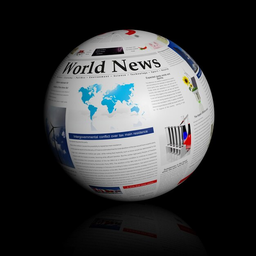
Label: paper